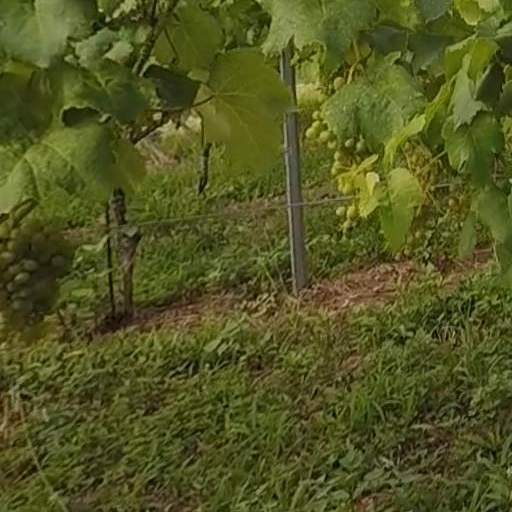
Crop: grape